Cook's Country

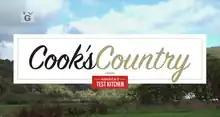

Cook's Country is an American half-hour television cooking show on public television stations and Create and distributed by American Public Television. The show is based on "Cook's Country" magazine (published by the same company as "Cook's Illustrated").